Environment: real
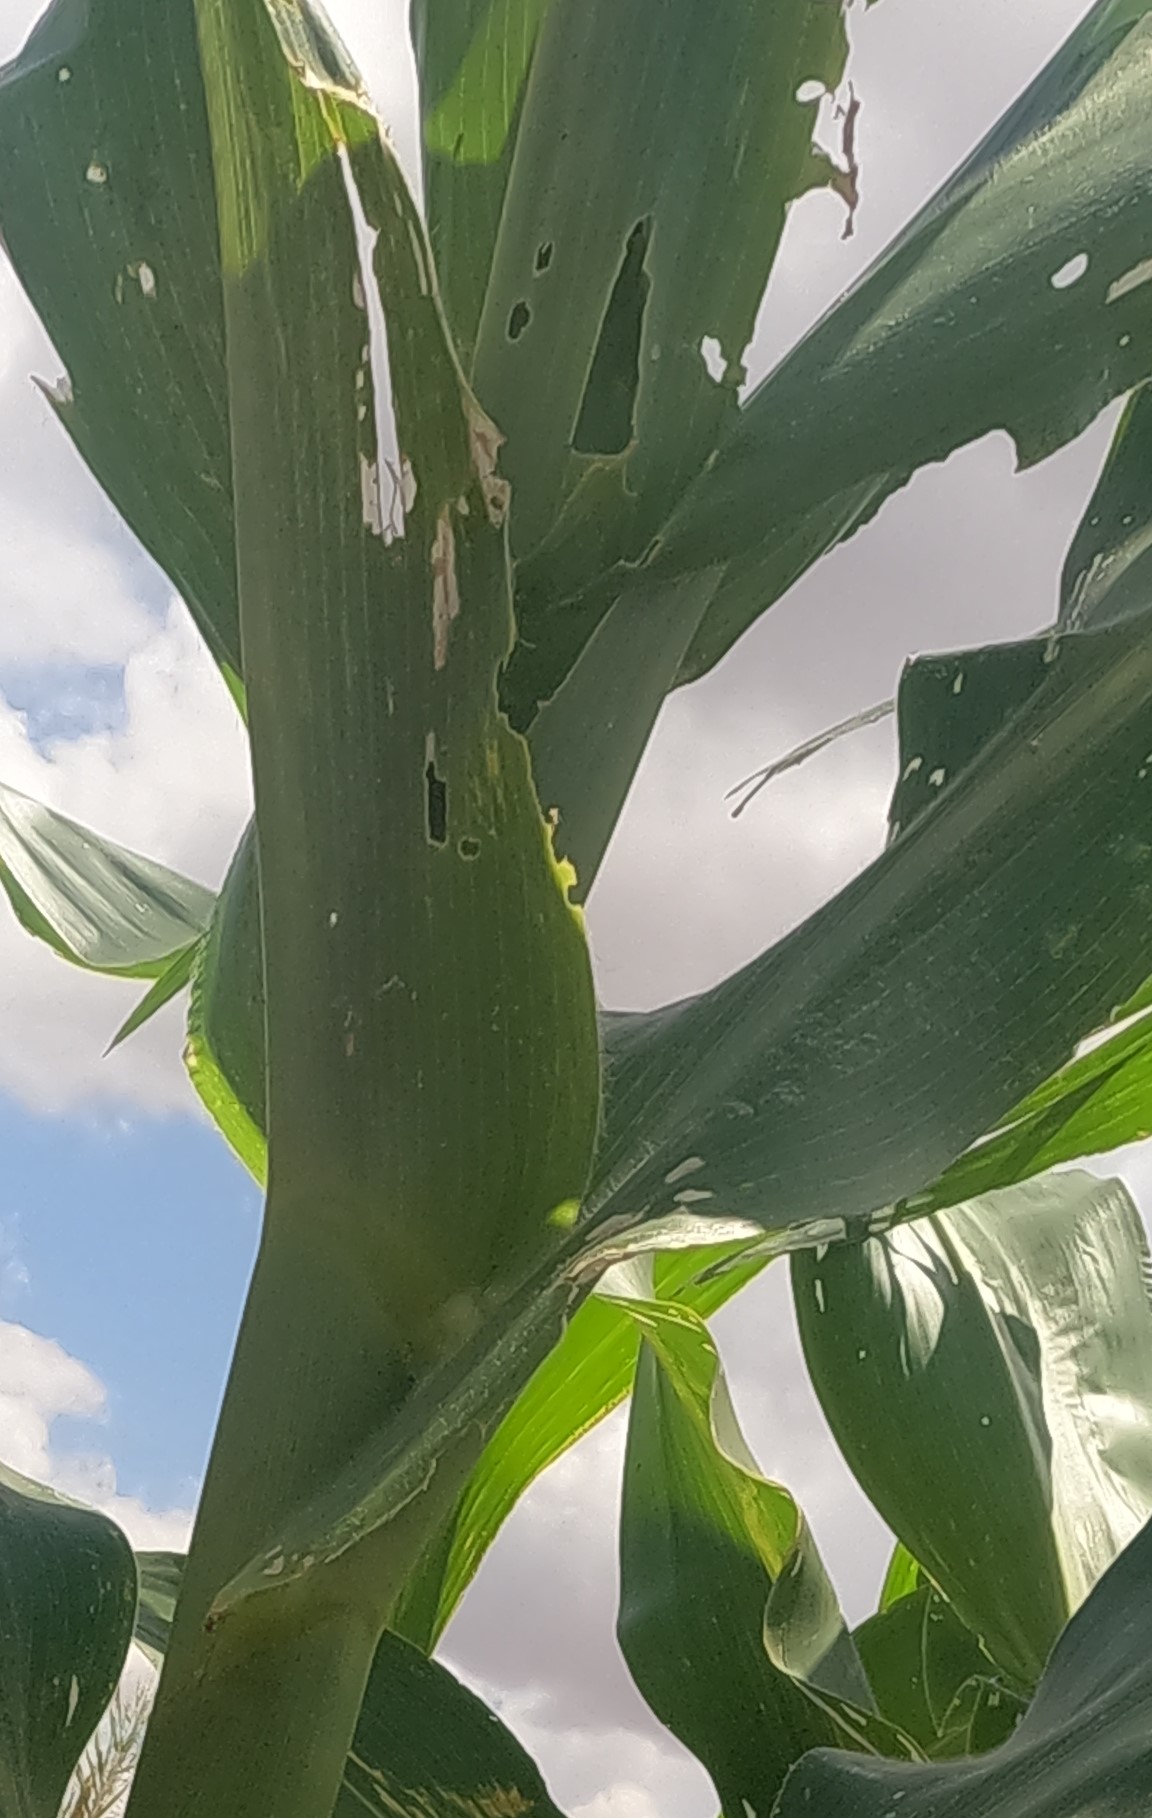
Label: fall_armyworm